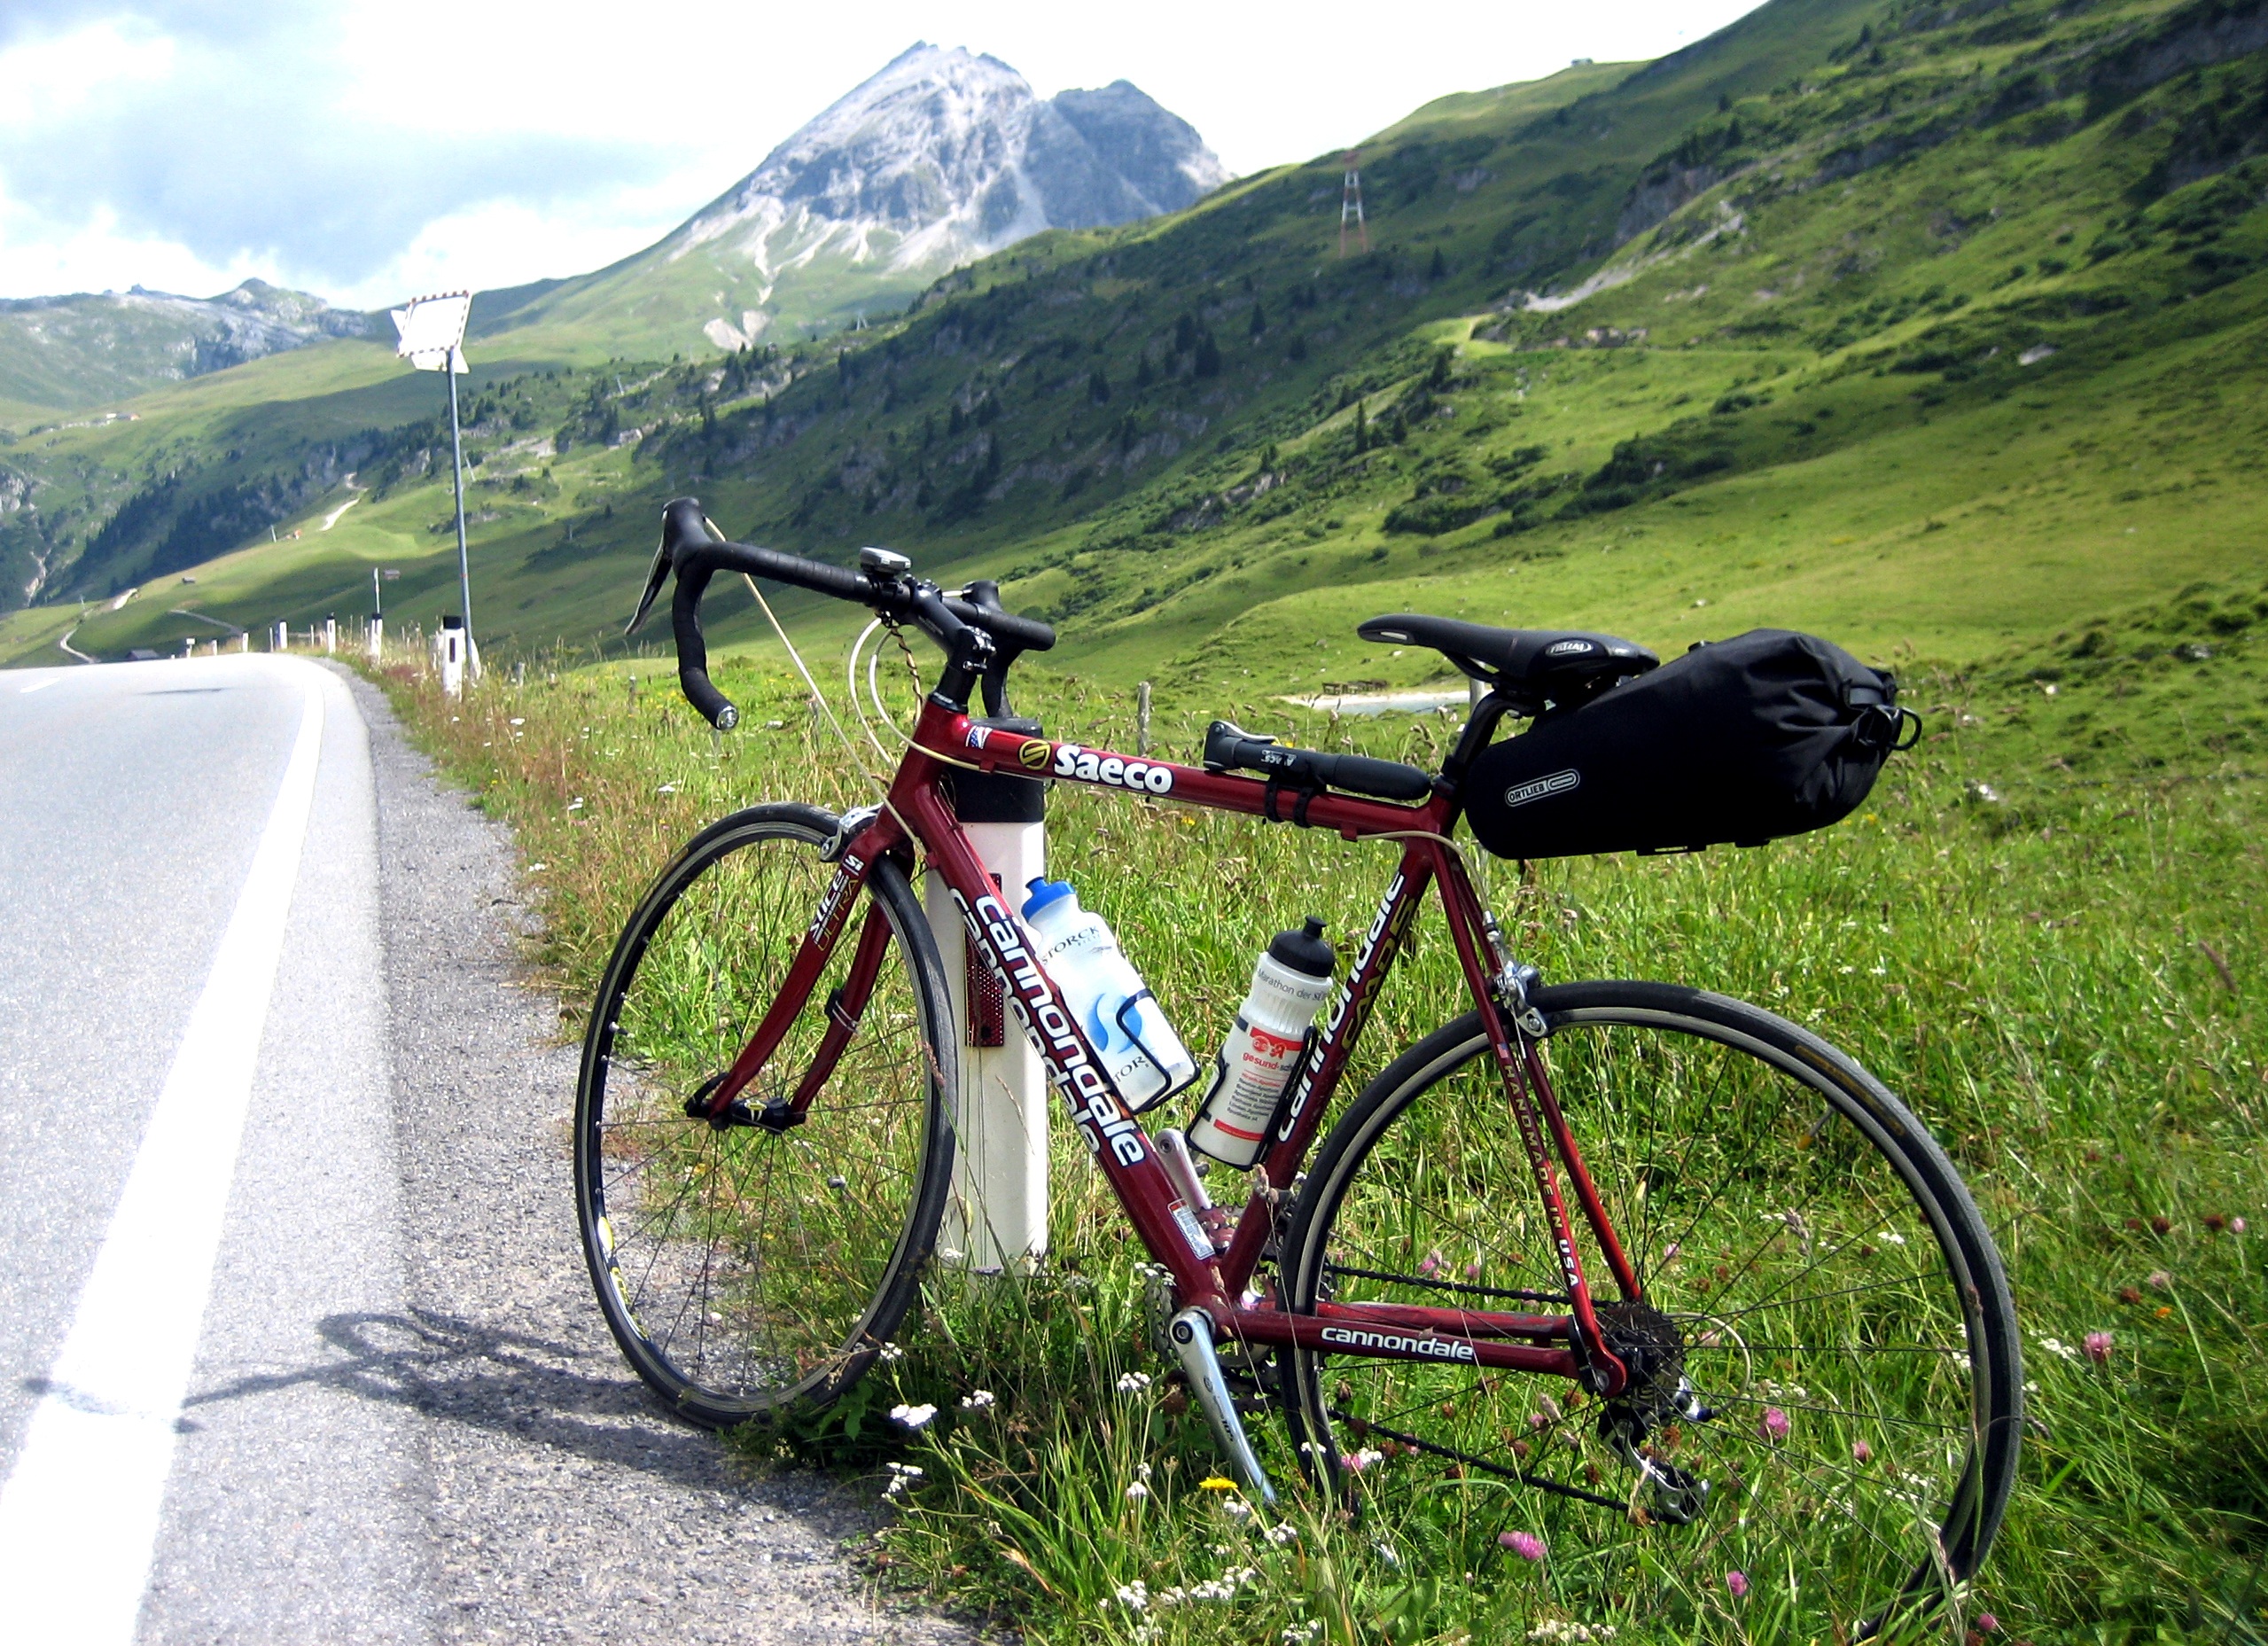
mountain, bicycle, mountain range, high, vehicle, alpine, sports equipment, mountain bike, austria, cycling, mountains, road bike, pass, tyrol, mountain biking, transalp, road cycling, crossing of the alps, road bicycle, racing bicycle